Yukatchu

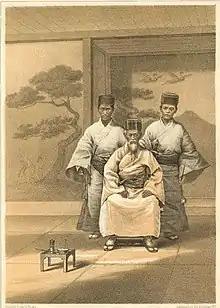
Shō Kōkun, also known as Nakazato Aji Chōki (later Yonagusuku Ōji Chōki), the 9th head of

Yukatchu, also known as Samuree, were the aristocracy of the Ryukyu Kingdom. The scholar-bureaucrats of classical Chinese studies living in Kumemura held most government positions.